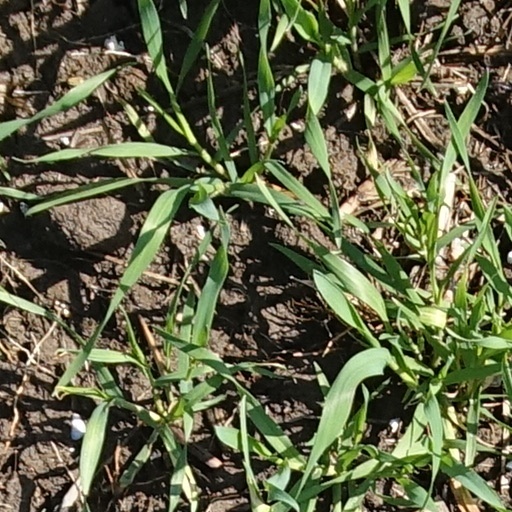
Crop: wheat